Eli Ilan

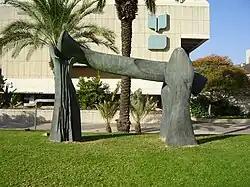
'Dolmenic Arch I' (1981), Tel Aviv University

Ilan was born in Winnipeg, Manitoba. He enrolled in a premedical curriculum at the University of British Columbia in Vancouver and emigrated to Israel in 1948. He then studied pre-historic archaeology and physical anthropology at the Hebrew University of Jerusalem. In 1956, he returned to Canada to study sculpture at the Ontario College of Art & Design. He lived in Kibbutz Sasa from 1959 to 1963. He died in 1982 in Caesarea, Israel.